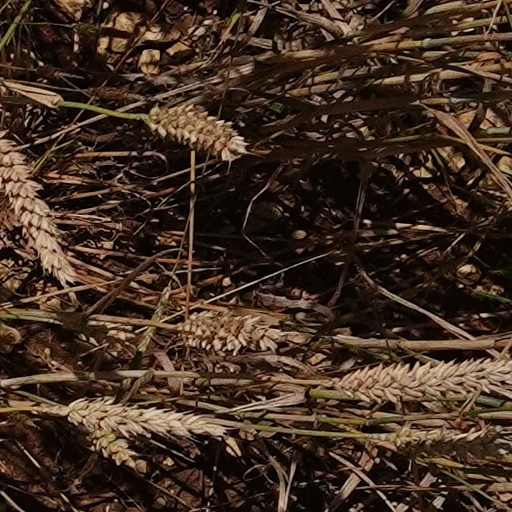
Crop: wheat